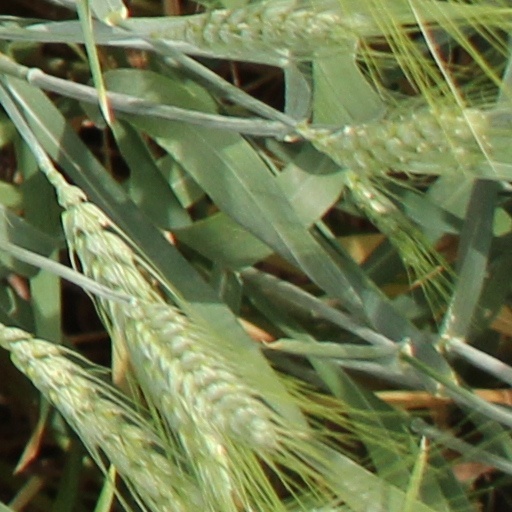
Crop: wheat